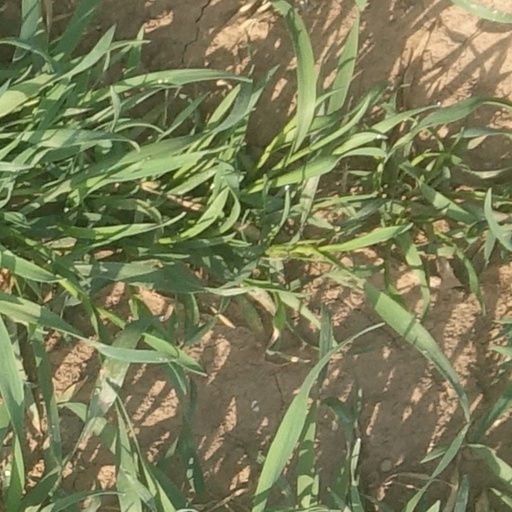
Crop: wheat